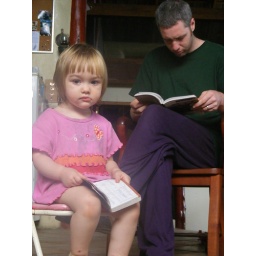
Eibhlin moved her chair over and picked out a book (Spanish phrasebook that was her size) to read with Paul.